Overspill parking

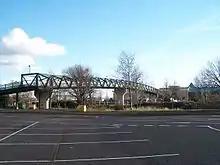
Overspill car park for shopping centre; reached by footbridge

Overspill parking is the parking of vehicles beyond a defined area specifically designed for this purpose. It can occur because provided parking spaces are insufficient for demand or considered unsatisfactory, and may have unintended consequences on its surroundings. Additional official parking may be provided for an event, or at some distance from the intended destination.